Who's Who in the Theatre

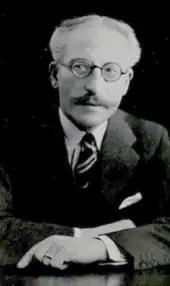
black and white photograph of elderly white man with white hair and grey moustache, bespectacled

The forerunner of "Who's Who in the Theatre" was "The Green Room Book, or Who's Who on the Stage", first published in 1906. That book, published by Sealey Clark of London, was described by its publisher some months before publication as: